Mommy (2014 film)

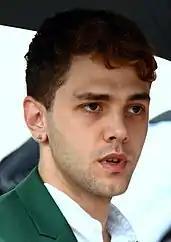
Dolan wrote the screenplay and chose an unconventional aspect ratio for the film.

Director Xavier Dolan wrote the screenplay, though he said at the time he had never known a person with attention deficit hyperactivity disorder or the same behavioural disorders that the character Steve exhibits. However, Dolan said his own mother is an inspiration for his writing.